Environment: real
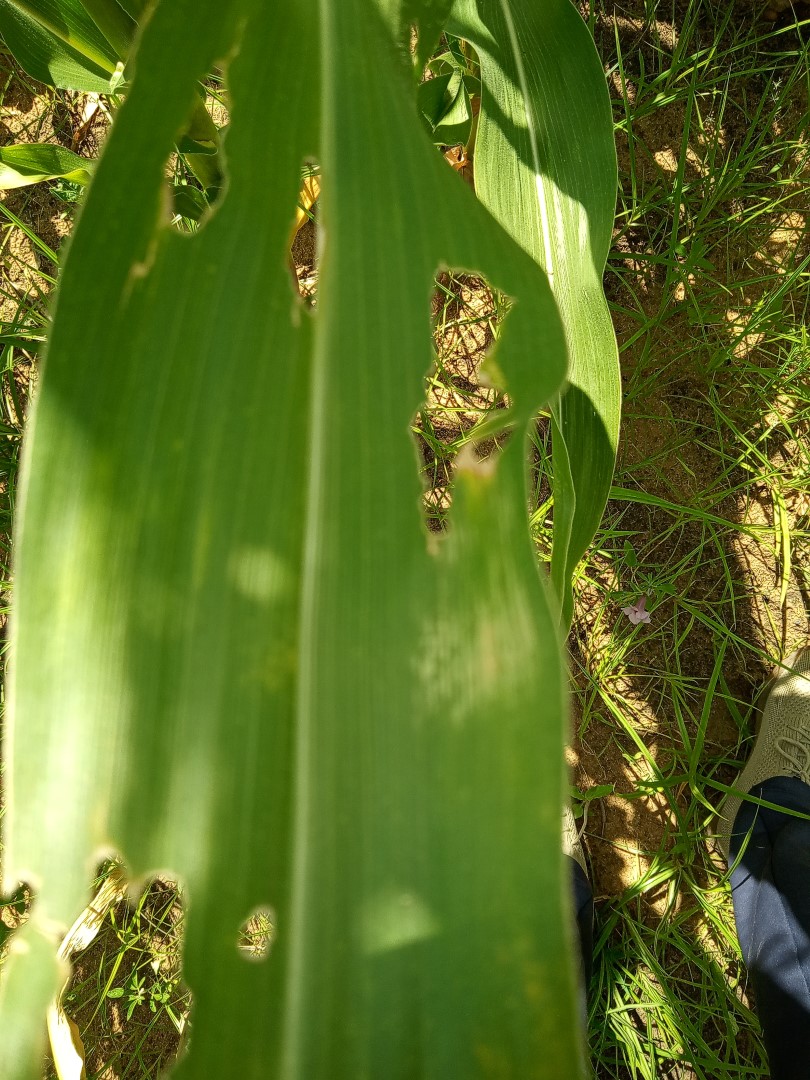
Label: fall_armyworm